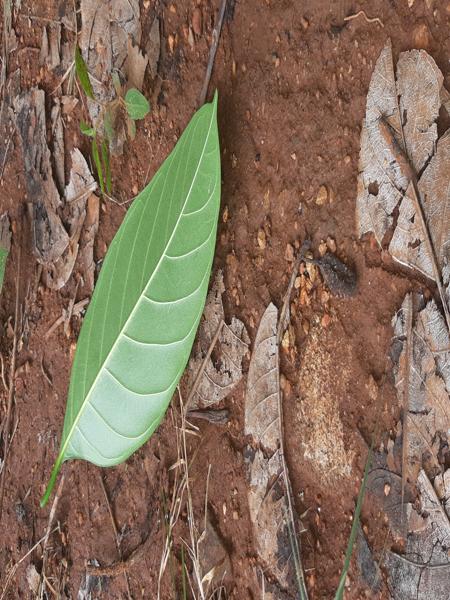
Plant: Jackfruit